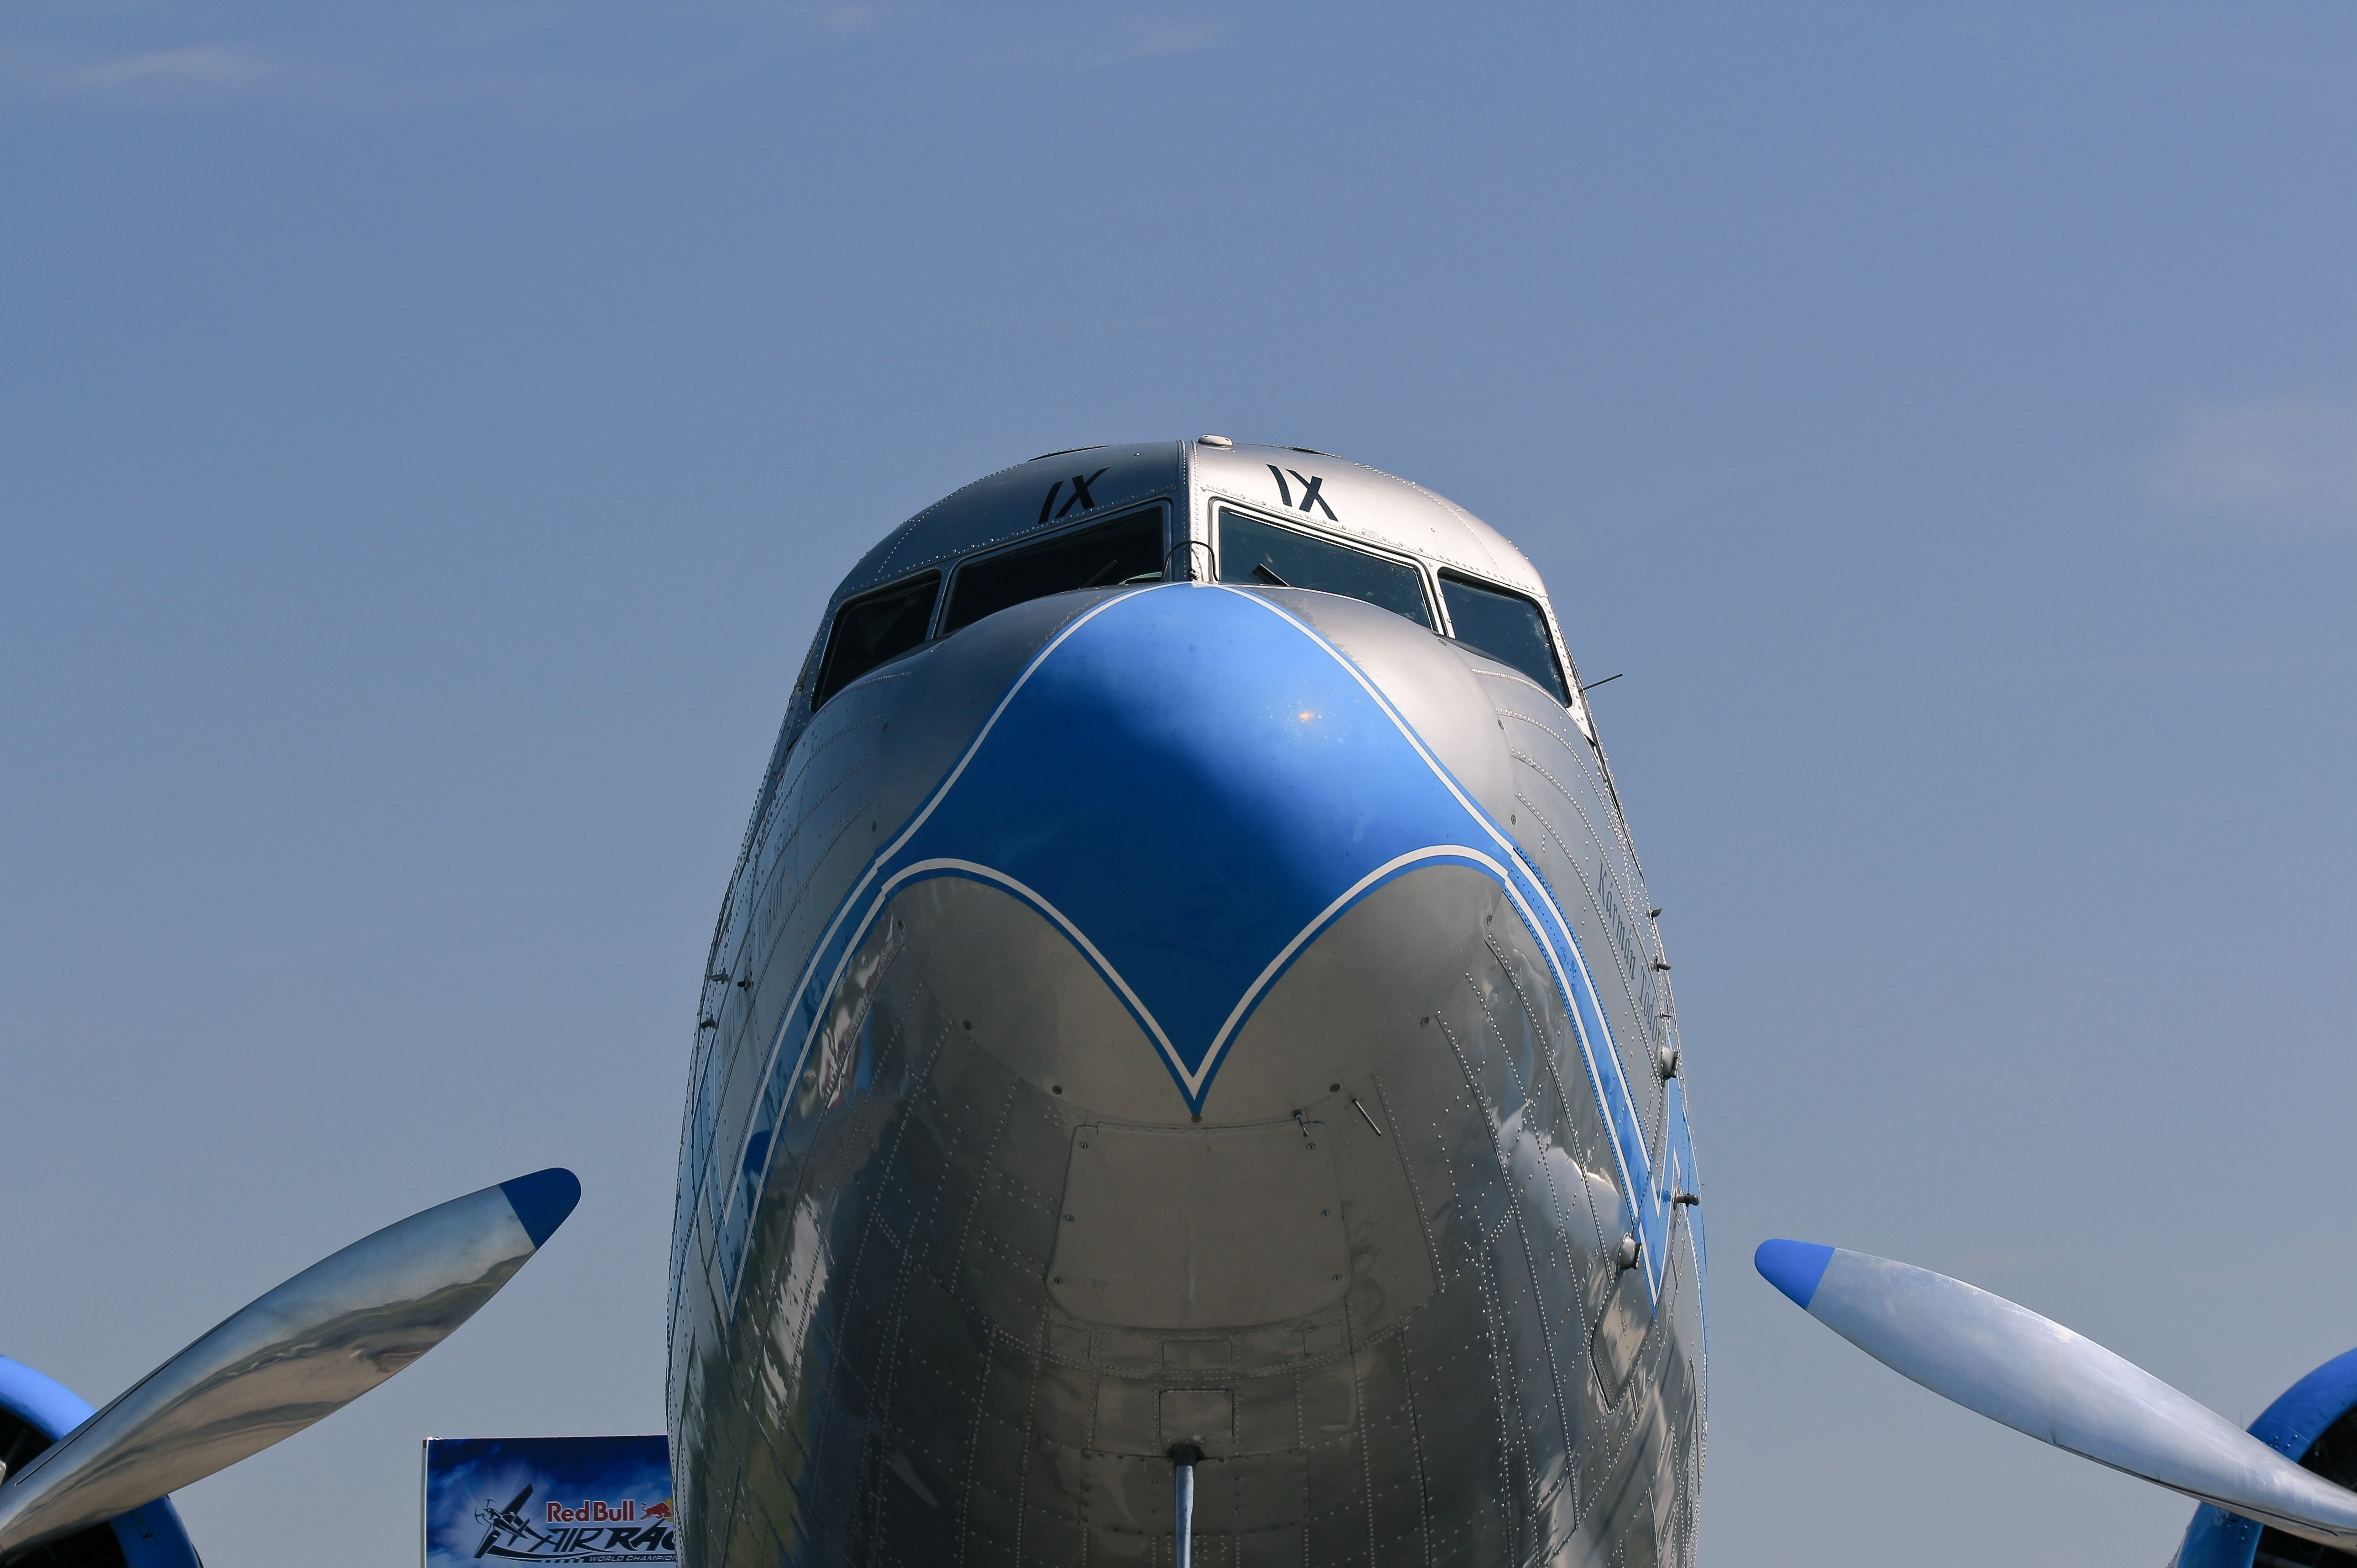
wing, fly, airplane, aircraft, vehicle, airline, aviation, flight, blue, airliner, boeing, takeoff, air force, jet aircraft, boeing 787 dreamliner, fighter aircraft, military aircraft, air travel, boeing 737, atmosphere of earth, wide body aircraft, narrow body aircraft, aerospace engineering, aircraft engine, spaceplane